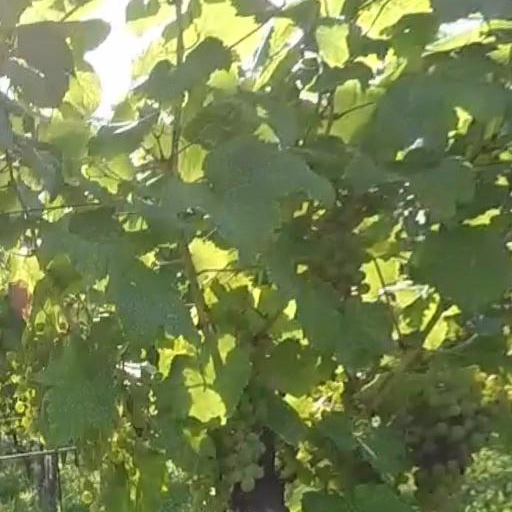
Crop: grape